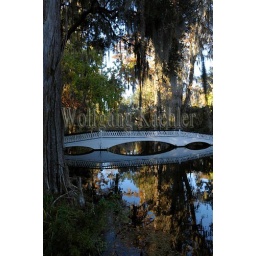
Usa, south carolina, near charleston, magnolia plantation and gardens in fall, white bridge and trees reflecting in pond